Herbert Armitage James

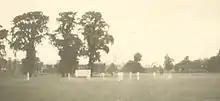
The University of Pennsylvania cricket team competing in a match against Rugby School in 1907, during James's time as headmaster.

He was Assistant Master at Marlborough College from 1872 to 1875 before being appointed Headmaster of Rossall School in 1875. On the last day of his first year as headmaster, the whole school (with the exception of a couple of students) gathered outside the school to hiss and boo at James. Despite this, he held this position until 1886 and was regarded as having been "brilliantly successful, raising the school in the 11 years of his reign to a pitch of all-round excellence which it had not known before". His students at Rossall included Henry Stuart-Jones, who became a distinguished classical scholar. One of Stuart-Jones's contemporaries later gave James the credit for making Stuart-Jones an "accurate and industrious scholar".